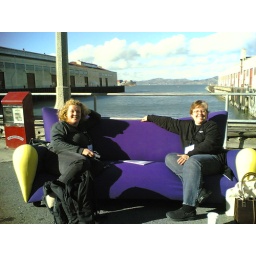
sally and I sitting on the yahoo couch out by the ice cream cart. enjoying the day!